Sir William Don, 7th Baronet

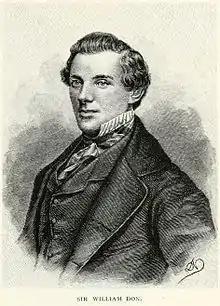

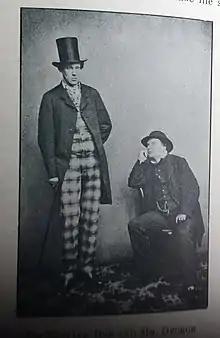
Sir William Don and fellow actor and impresario George Coppin in Australia

Don was born on 4 May 1825. He was the son of Grace Jane Stein (1802-1878), a daughter of Edinburgh banker and distiller John Stein, and Sir Alexander Don, 6th Baronet of Newtondon, Kelso, Scottish Borders, "the model of a cavalier in all courteous and elegant accomplishments", was an intimate friend of Sir Walter Scott, and one of the most constant attendants at his social dinner parties. He sat for Roxburghshire 1814–18, 1818–20, and from 1820 until his death. His mother married as her second husband Sir James Maxwell Wallace of Ainderby Hall, near Northallerton.